Headgear

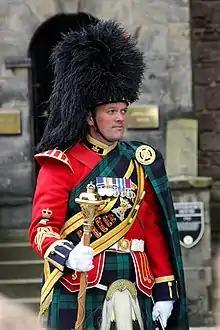
Drum major wearing a feather bonnet

Headgear such as crowns and tiaras are worn in recognition of noble status especially among royalty. Wigs are worn traditionally by judges and barristers of Commonwealth nations. Feathered headpieces, such as the war bonnet of Plains Indian cultures, are worn by various Native North American and South American indigenous peoples.